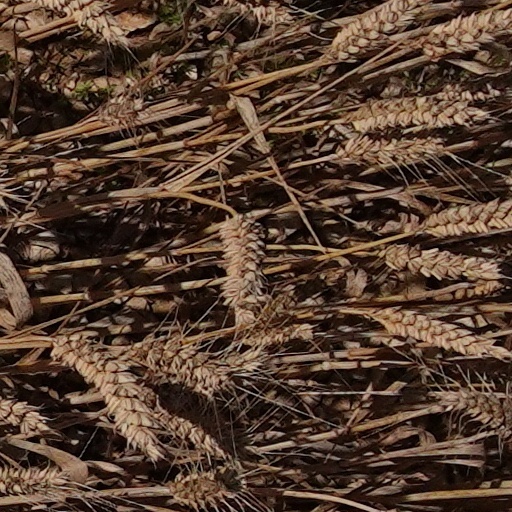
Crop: wheat